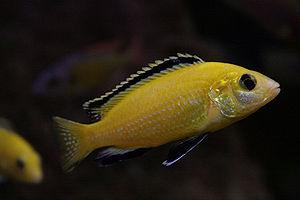
Labidochromis caeruleus ou Labido jaune est une espèce de poissons d'eau douce de la famille des Cichlidae, endémique du lac Malawi en Afrique. Cette espèce comprend plusieurs formes géographiques, notamment de coloration, allant du jaune au jaune plus soutenu et blanc.